The Last Command Sourcebook

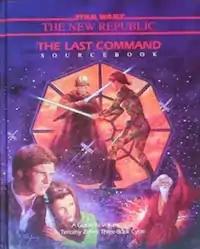
Cover art by Tom Jung

The New Republic: The Last Command Sourcebook is a supplement published by West End Games (WEG) in 1994 for the role-playing game "" that is based on "The Last Command", the third and final novel in the Heir to the Empire trilogy by Timothy Zahn.